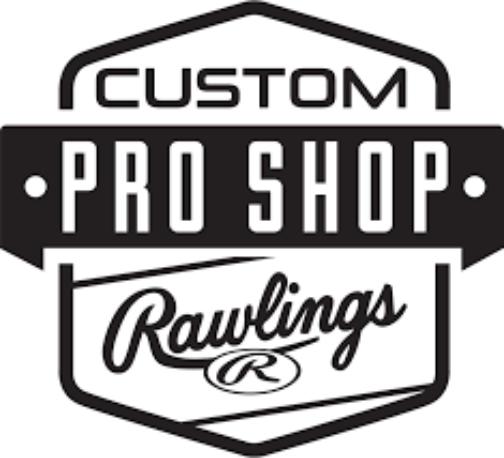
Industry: Sports